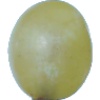
Label: Grape White 1